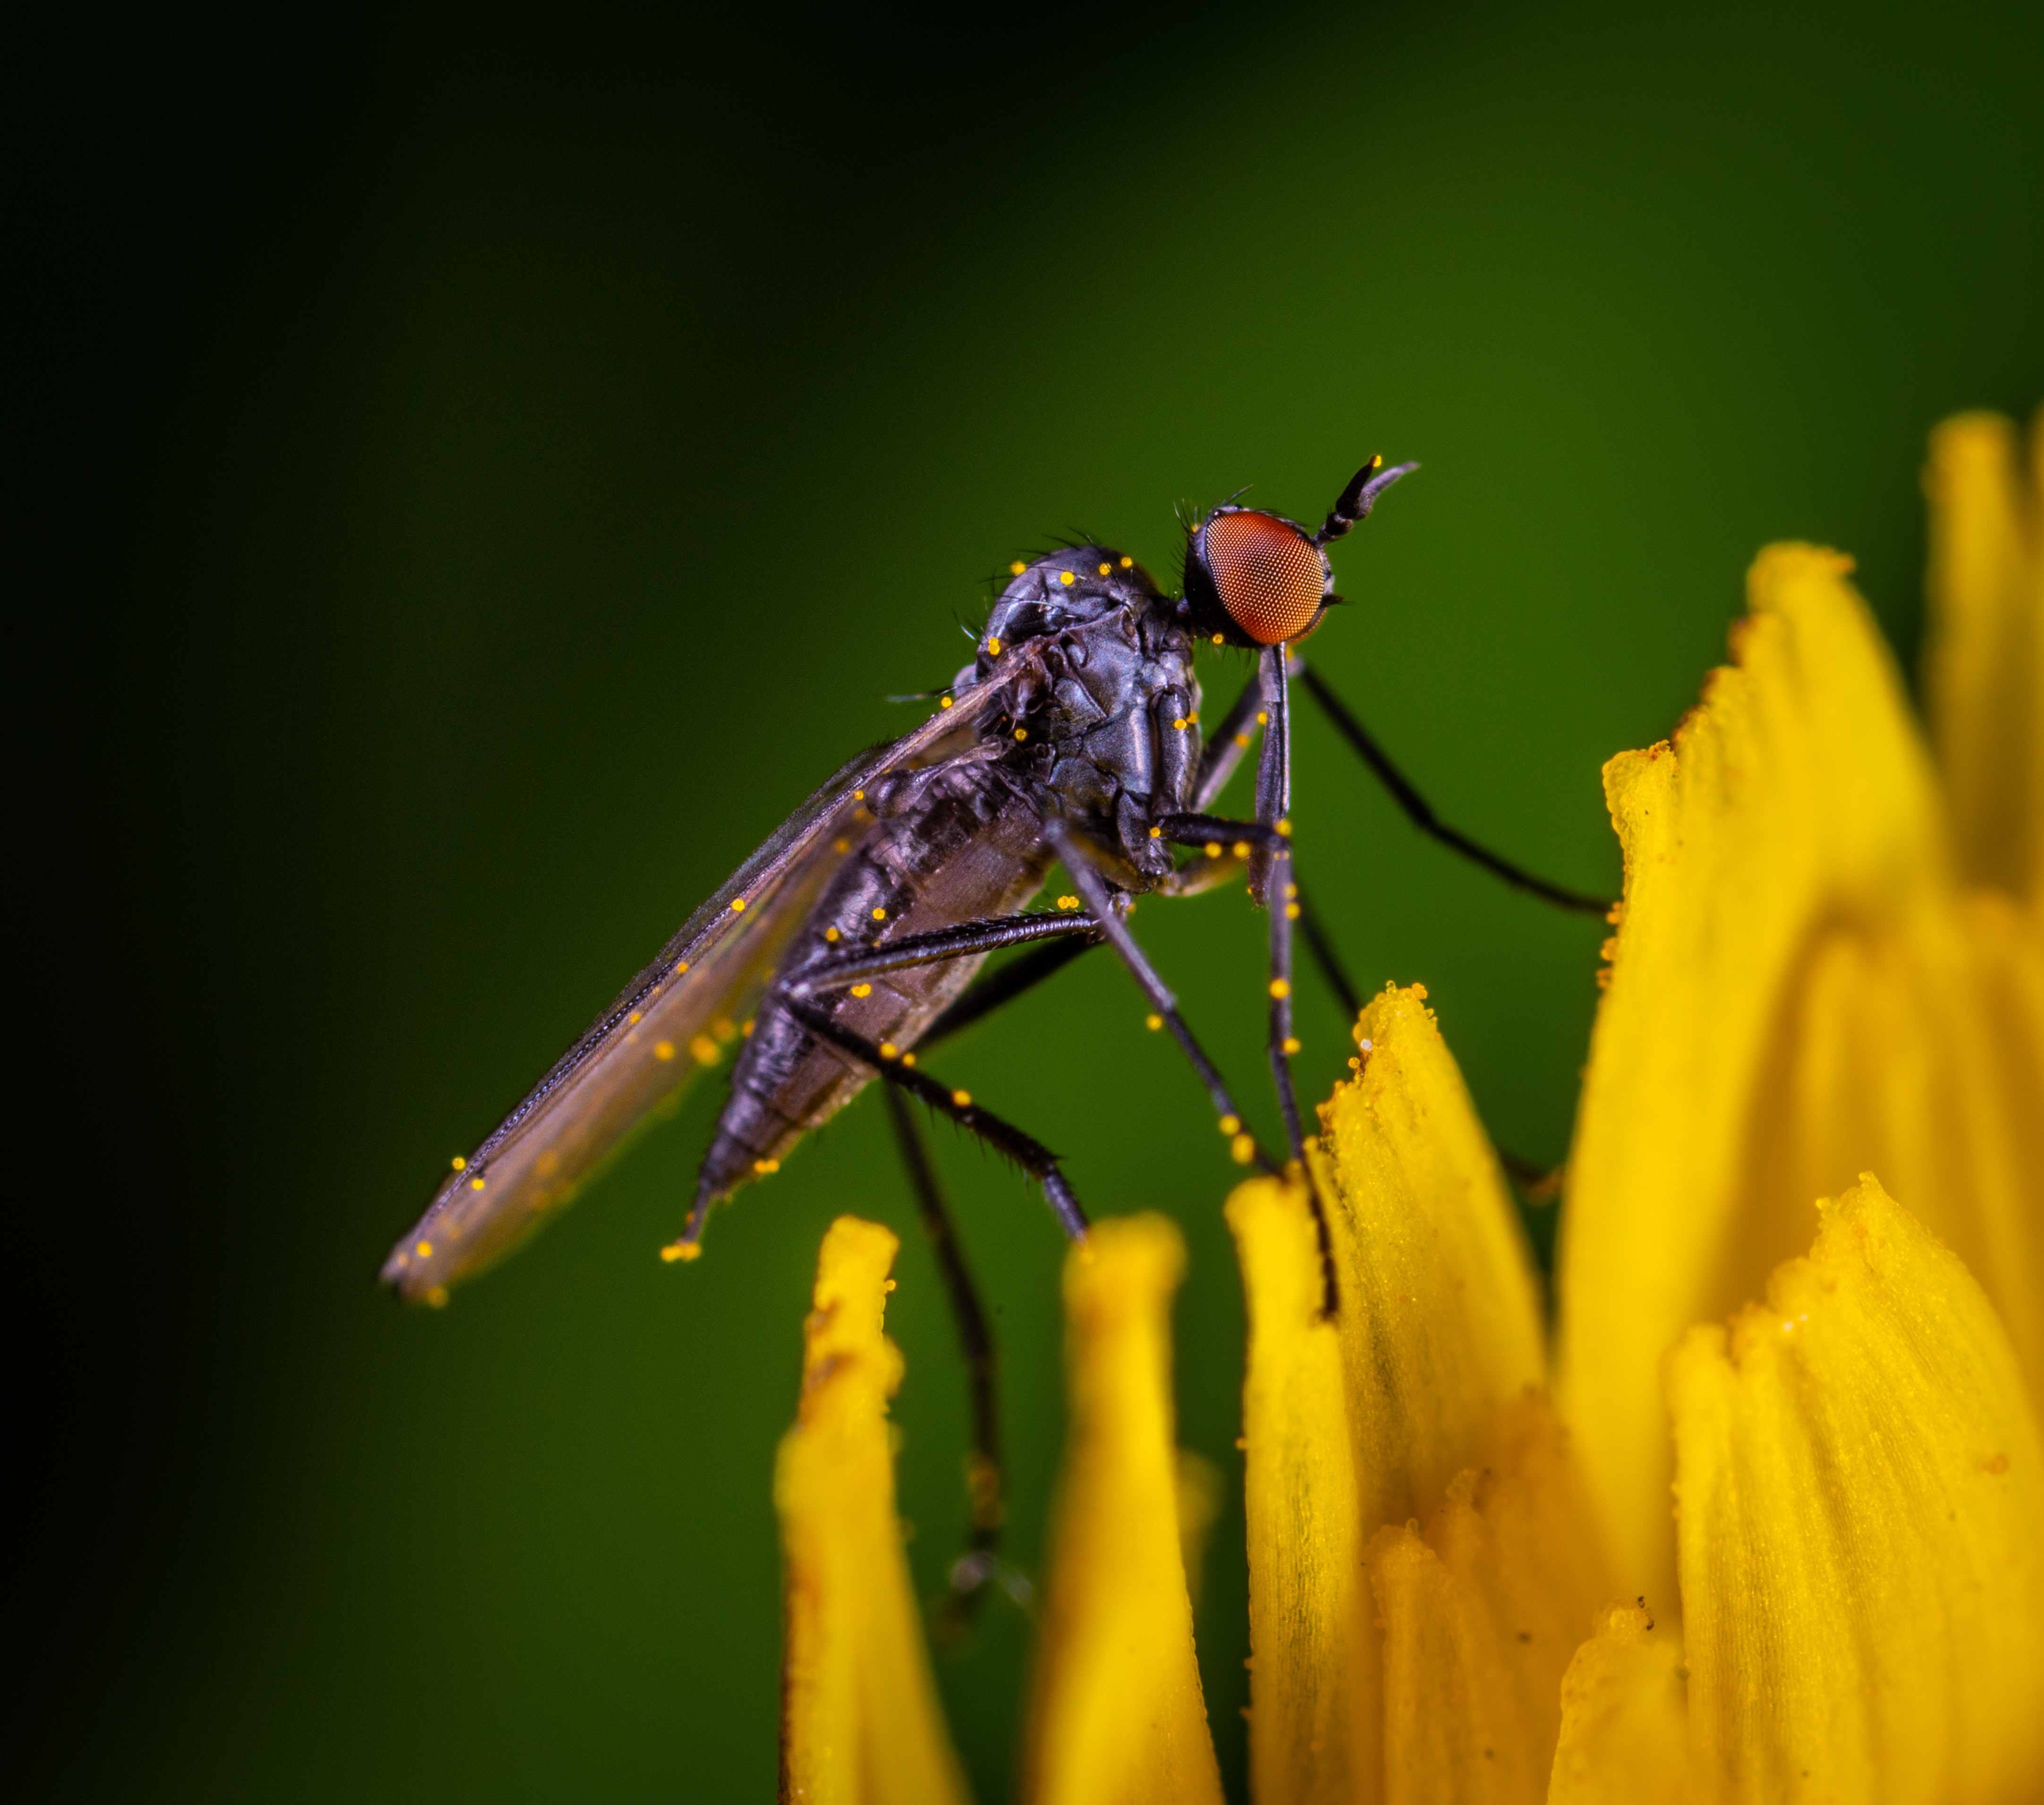
insect, macro photography, pest, invertebrate, yellow, fly, close up, locust, net winged insects, wildlife, organism, plant, hoverfly, arthropod, pollen, photography, robber flies, tachinidae, membrane winged insect, flower, grasshopper, stock photography, plant stem, cricket like insect, dragonflies and damseflies, blowflies, dragonfly, bug